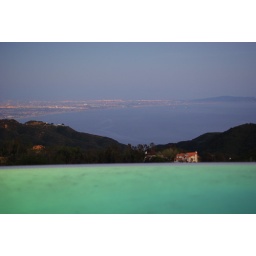
Look carefully...the green is pool water, above that is the ocean then the skyline.